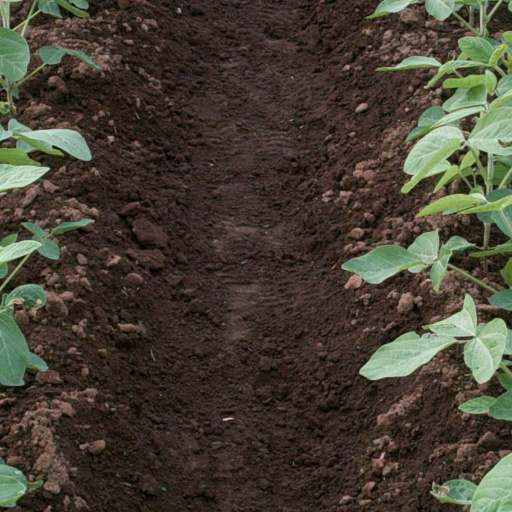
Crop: soybean